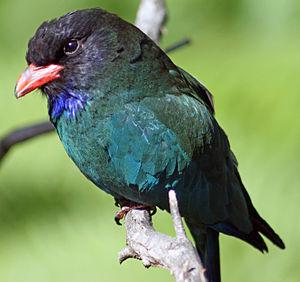
Eurystomus est un genre d'oiseaux appartenant à la famille des Coraciidae dont le nom normalisé est rolle.